Spermatocytic tumor

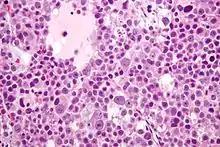
Micrograph of a spermatocytic tumor. H&E stain.

Spermatocytic tumor, previously called spermatocytic seminoma, is a neoplasm of the testis ("i.e." a tumour of the testis), and classified as a germ cell tumour.